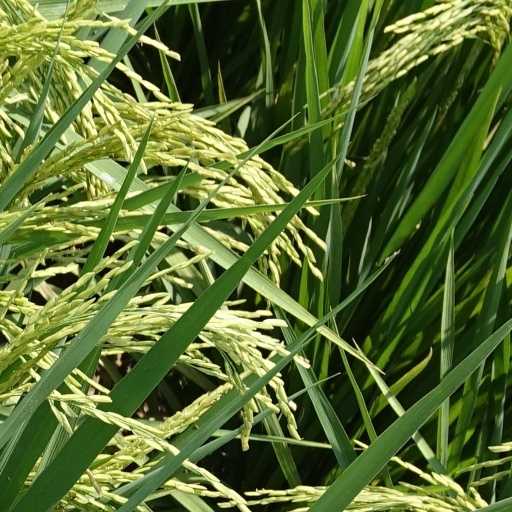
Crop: rice